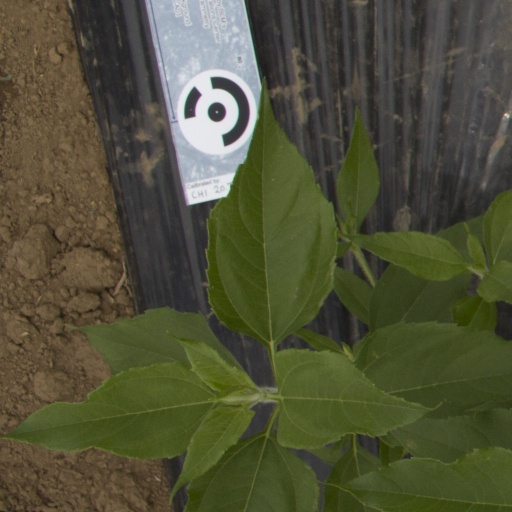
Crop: Jerusalem artichoke